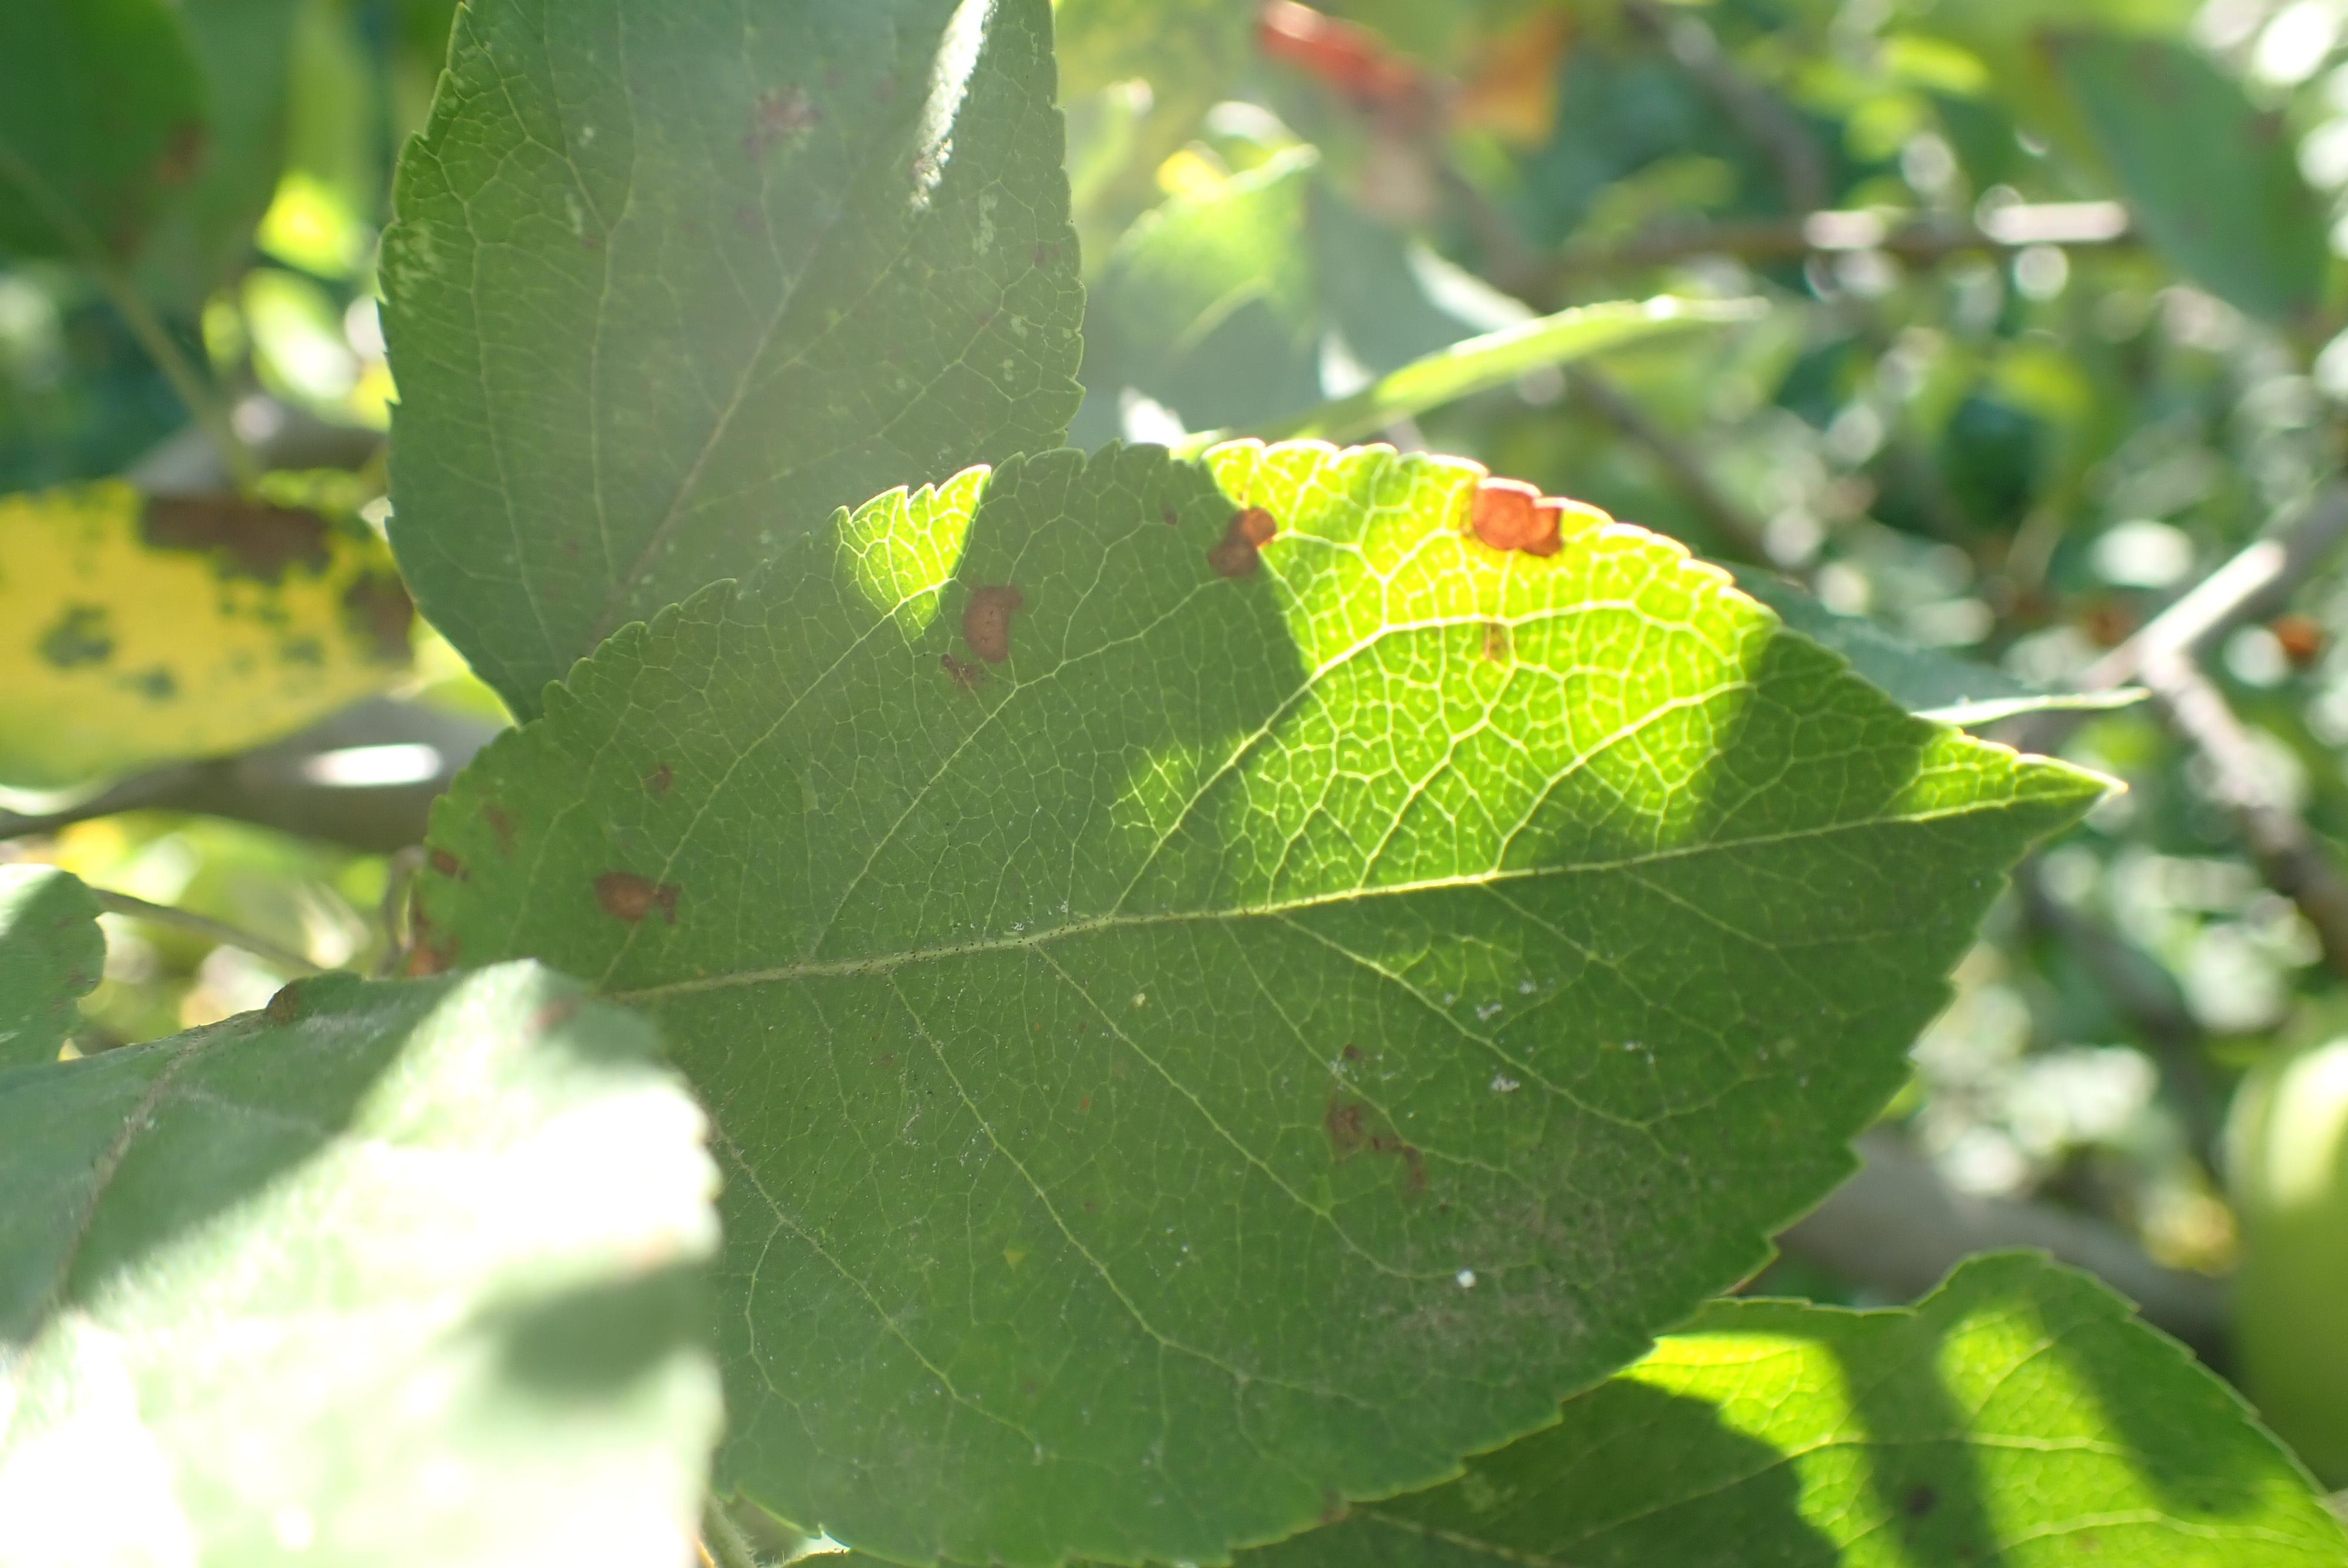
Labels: complex